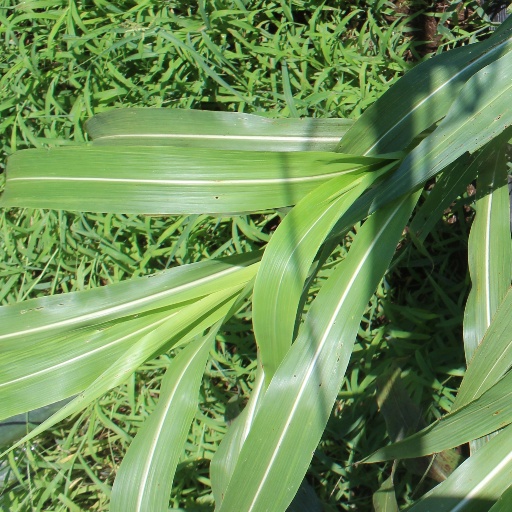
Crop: sorghum